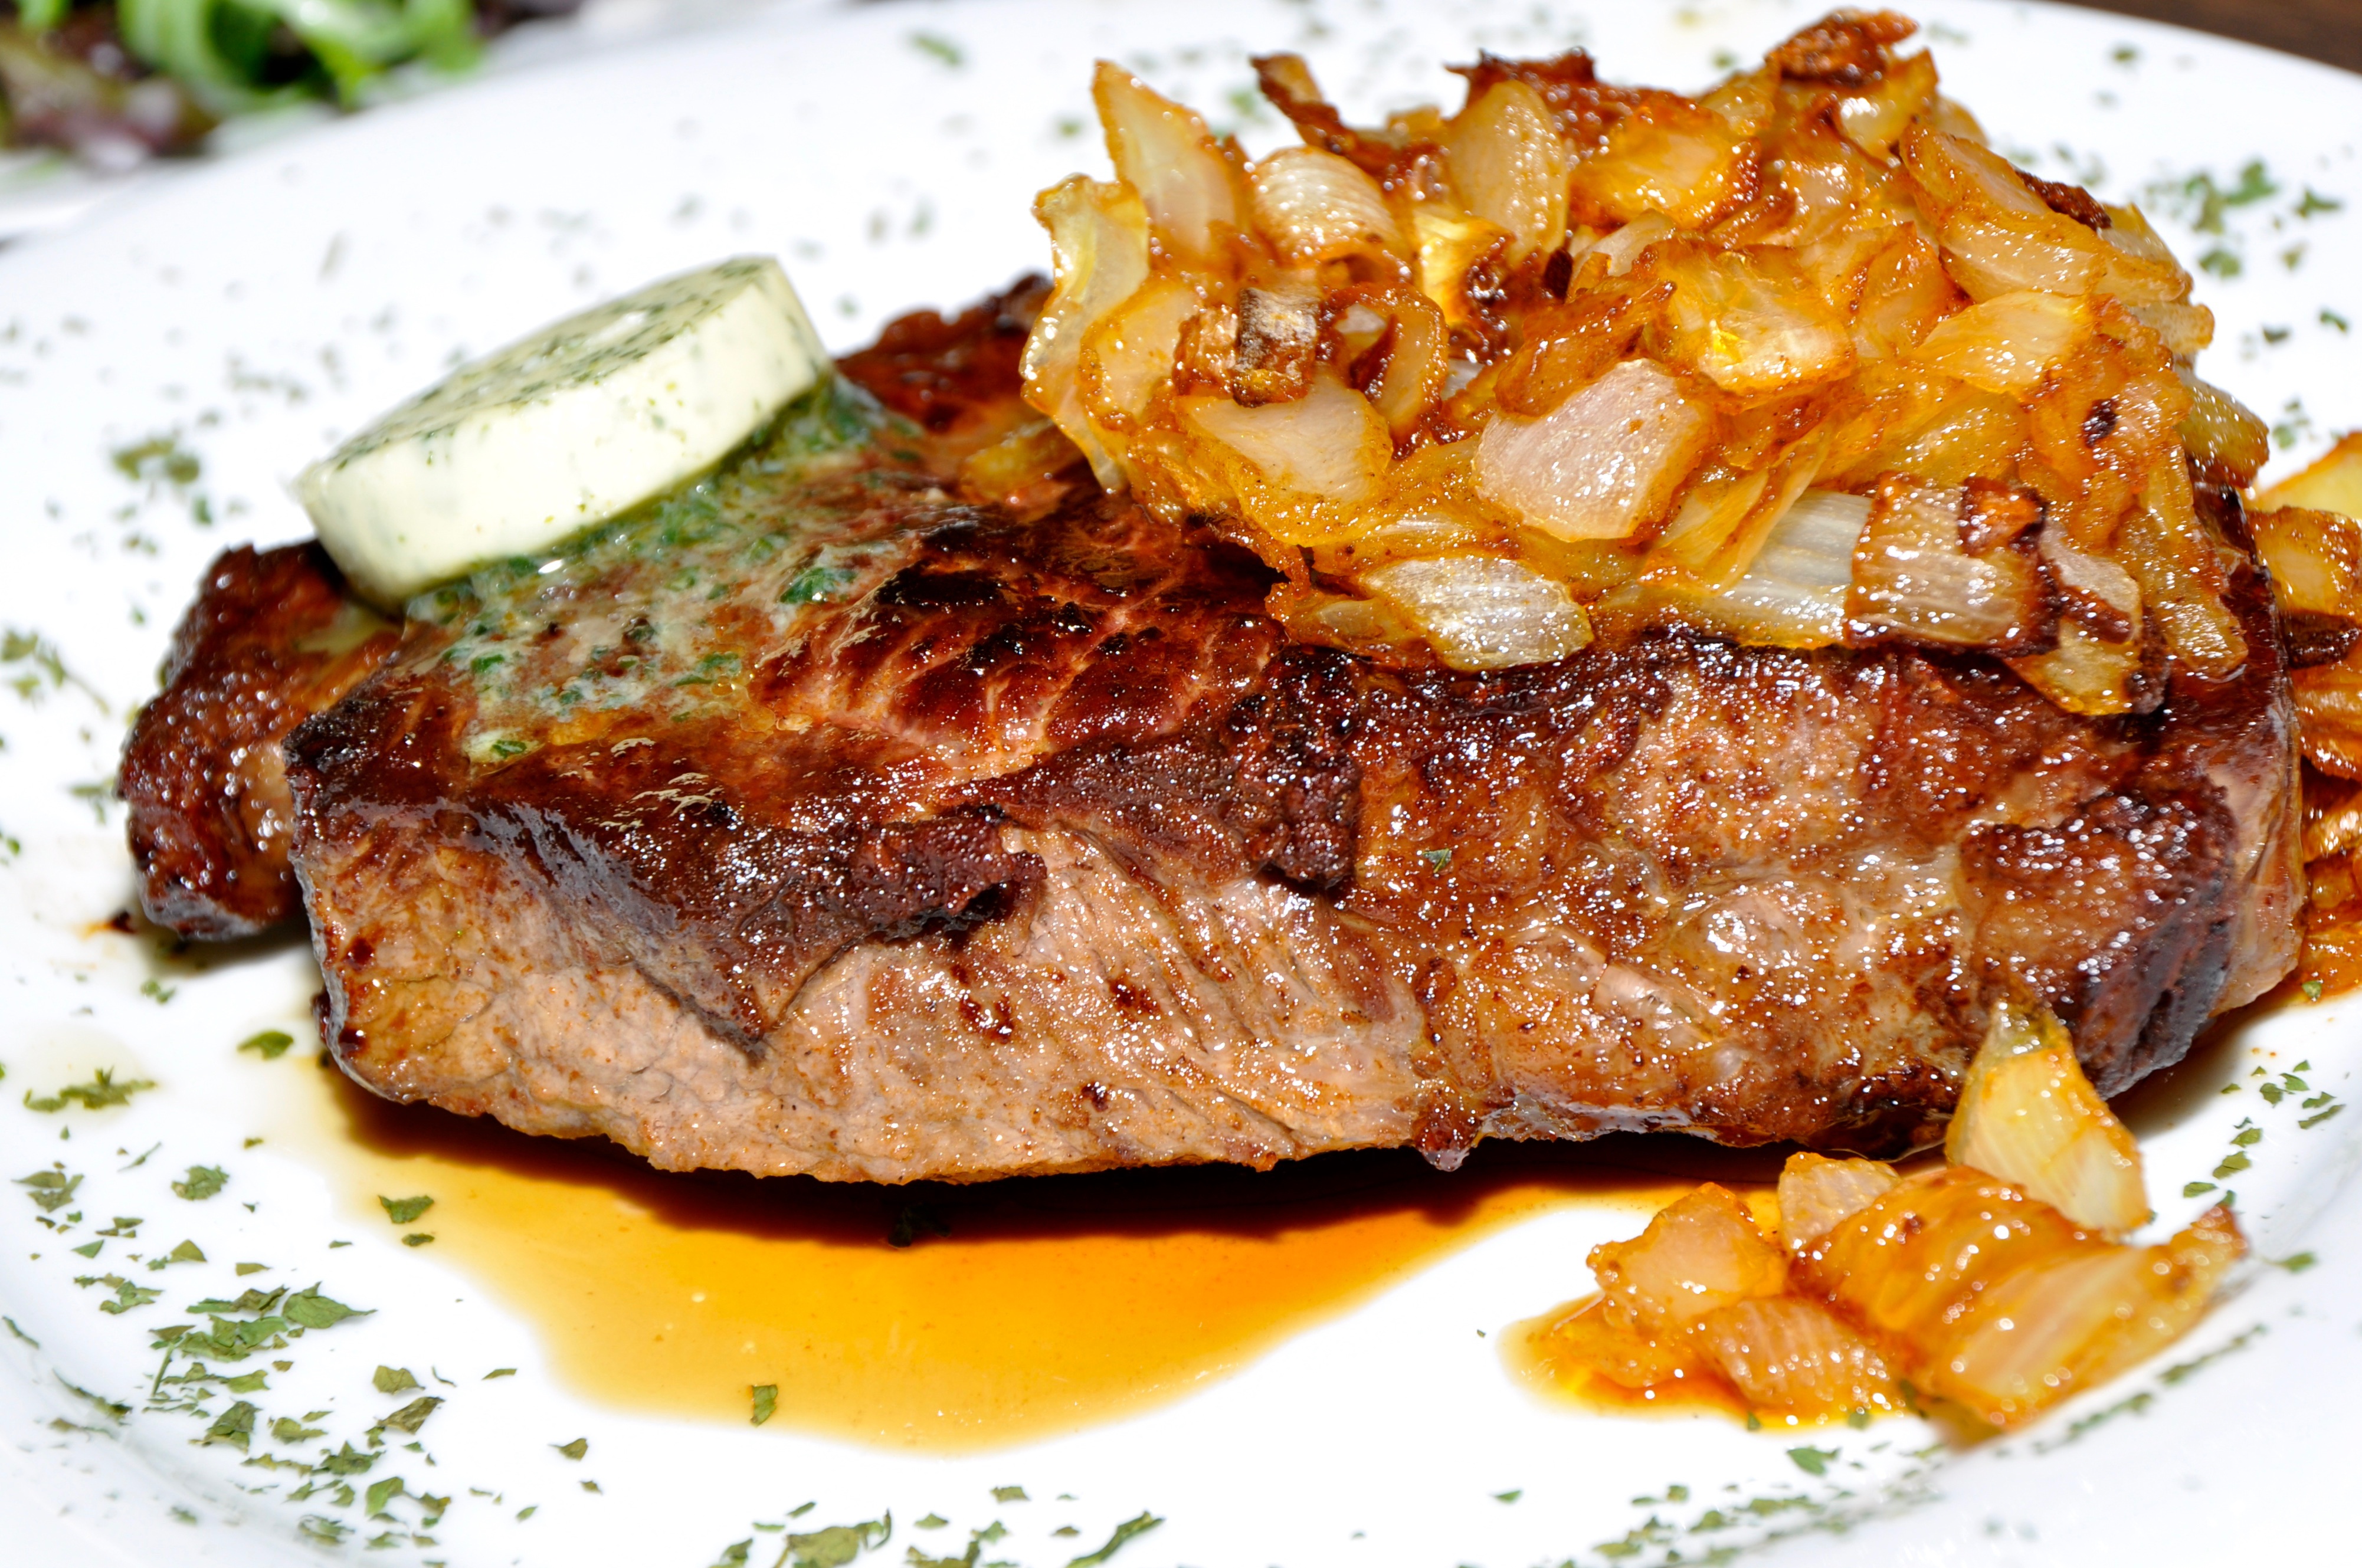
dish, food, produce, meat, pork, cuisine, beef, steak, pork chop, roasting, dine, crispy, rumpsteak, beef steak, spare ribs, rib eye steak, animal source foods, sirloin steak